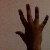
The image shows a hand gesture representing the number 5 in Indian Sign Language.